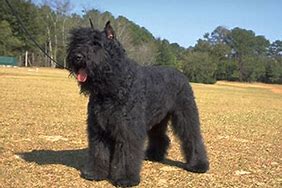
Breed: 233-n000072-Bouvier_des_Flandres